Jon Huntsman 2012 presidential campaign

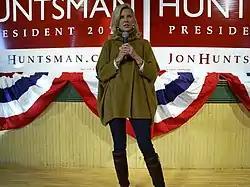
Huntsman's wife Mary Kaye campaigning in New Hampshire ahead of the primary.

Huntsman gained media attention when he responded to Texas Governor Rick Perry's entrance into the GOP primary by attacking Perry's views on climate change and evolution through Twitter. Huntsman's tweet was reportedly "re-tweeted" over 3,600 times – the most of any GOP presidential candidate.